Joaquim Heliodoro da Cunha Rivara

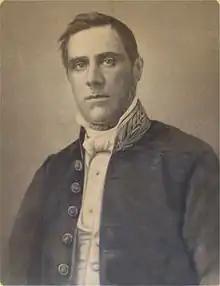
Rivara in

Joaquim Heliodoro da Cunha Rivara (23 June 1809 – 20 February 1879) was a Portuguese physician, professor, intellectual and politician. He excelled as a scholar of the history of the Portuguese presence in India and as a champion of the Konkani language.